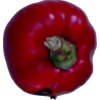
Label: red_pepper